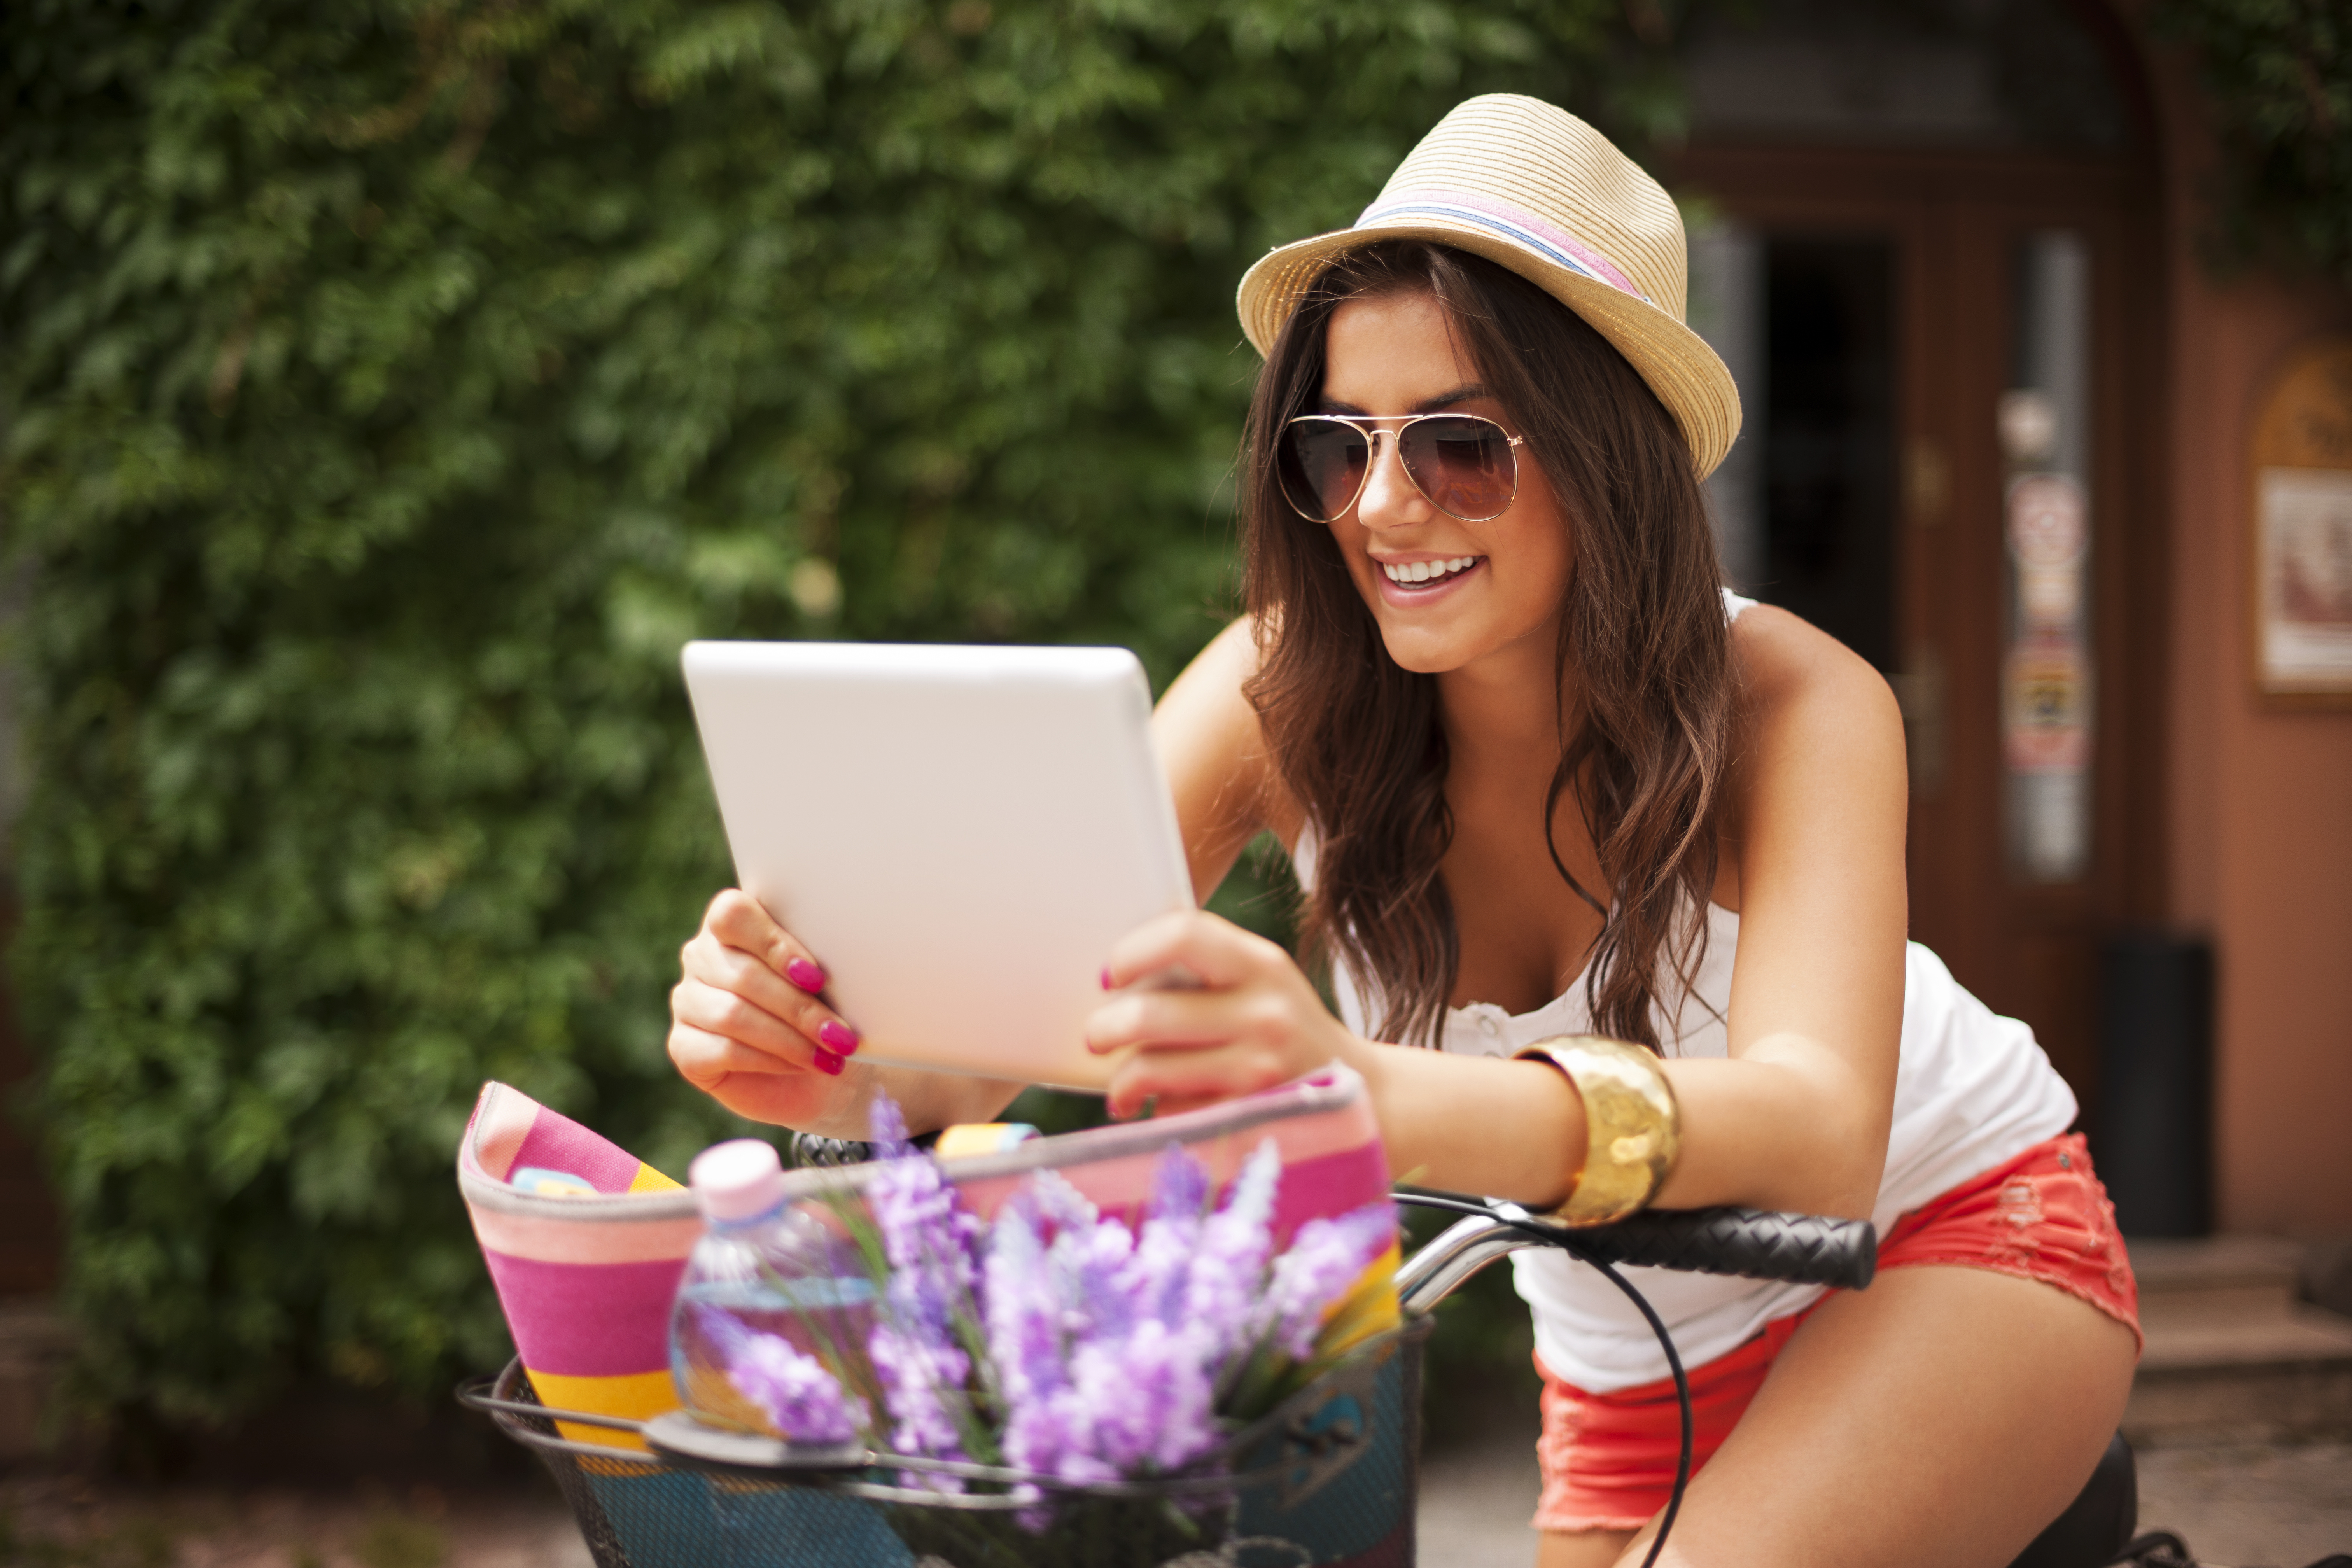
mobility, modern, eyewear, glasses, vision care, hat, sunglasses, fashion accessory, goggles, sun hat, beauty, street fashion, necklace, bracelet, blond, fedora, mobile device, cup, abdomen, brassiere, portable communications device, coffee cup, gadget, reading, undergarment, paper product, bowl, communication device, navel, crop top, cowboy hat, stomach